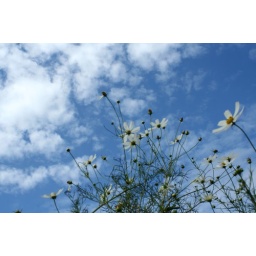
Cosmos in the blue sky #5